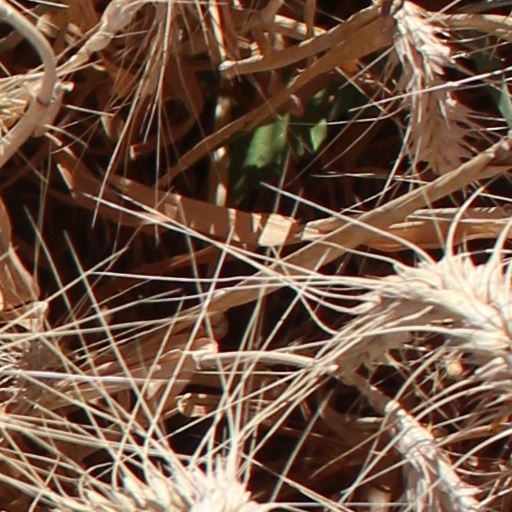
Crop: wheat